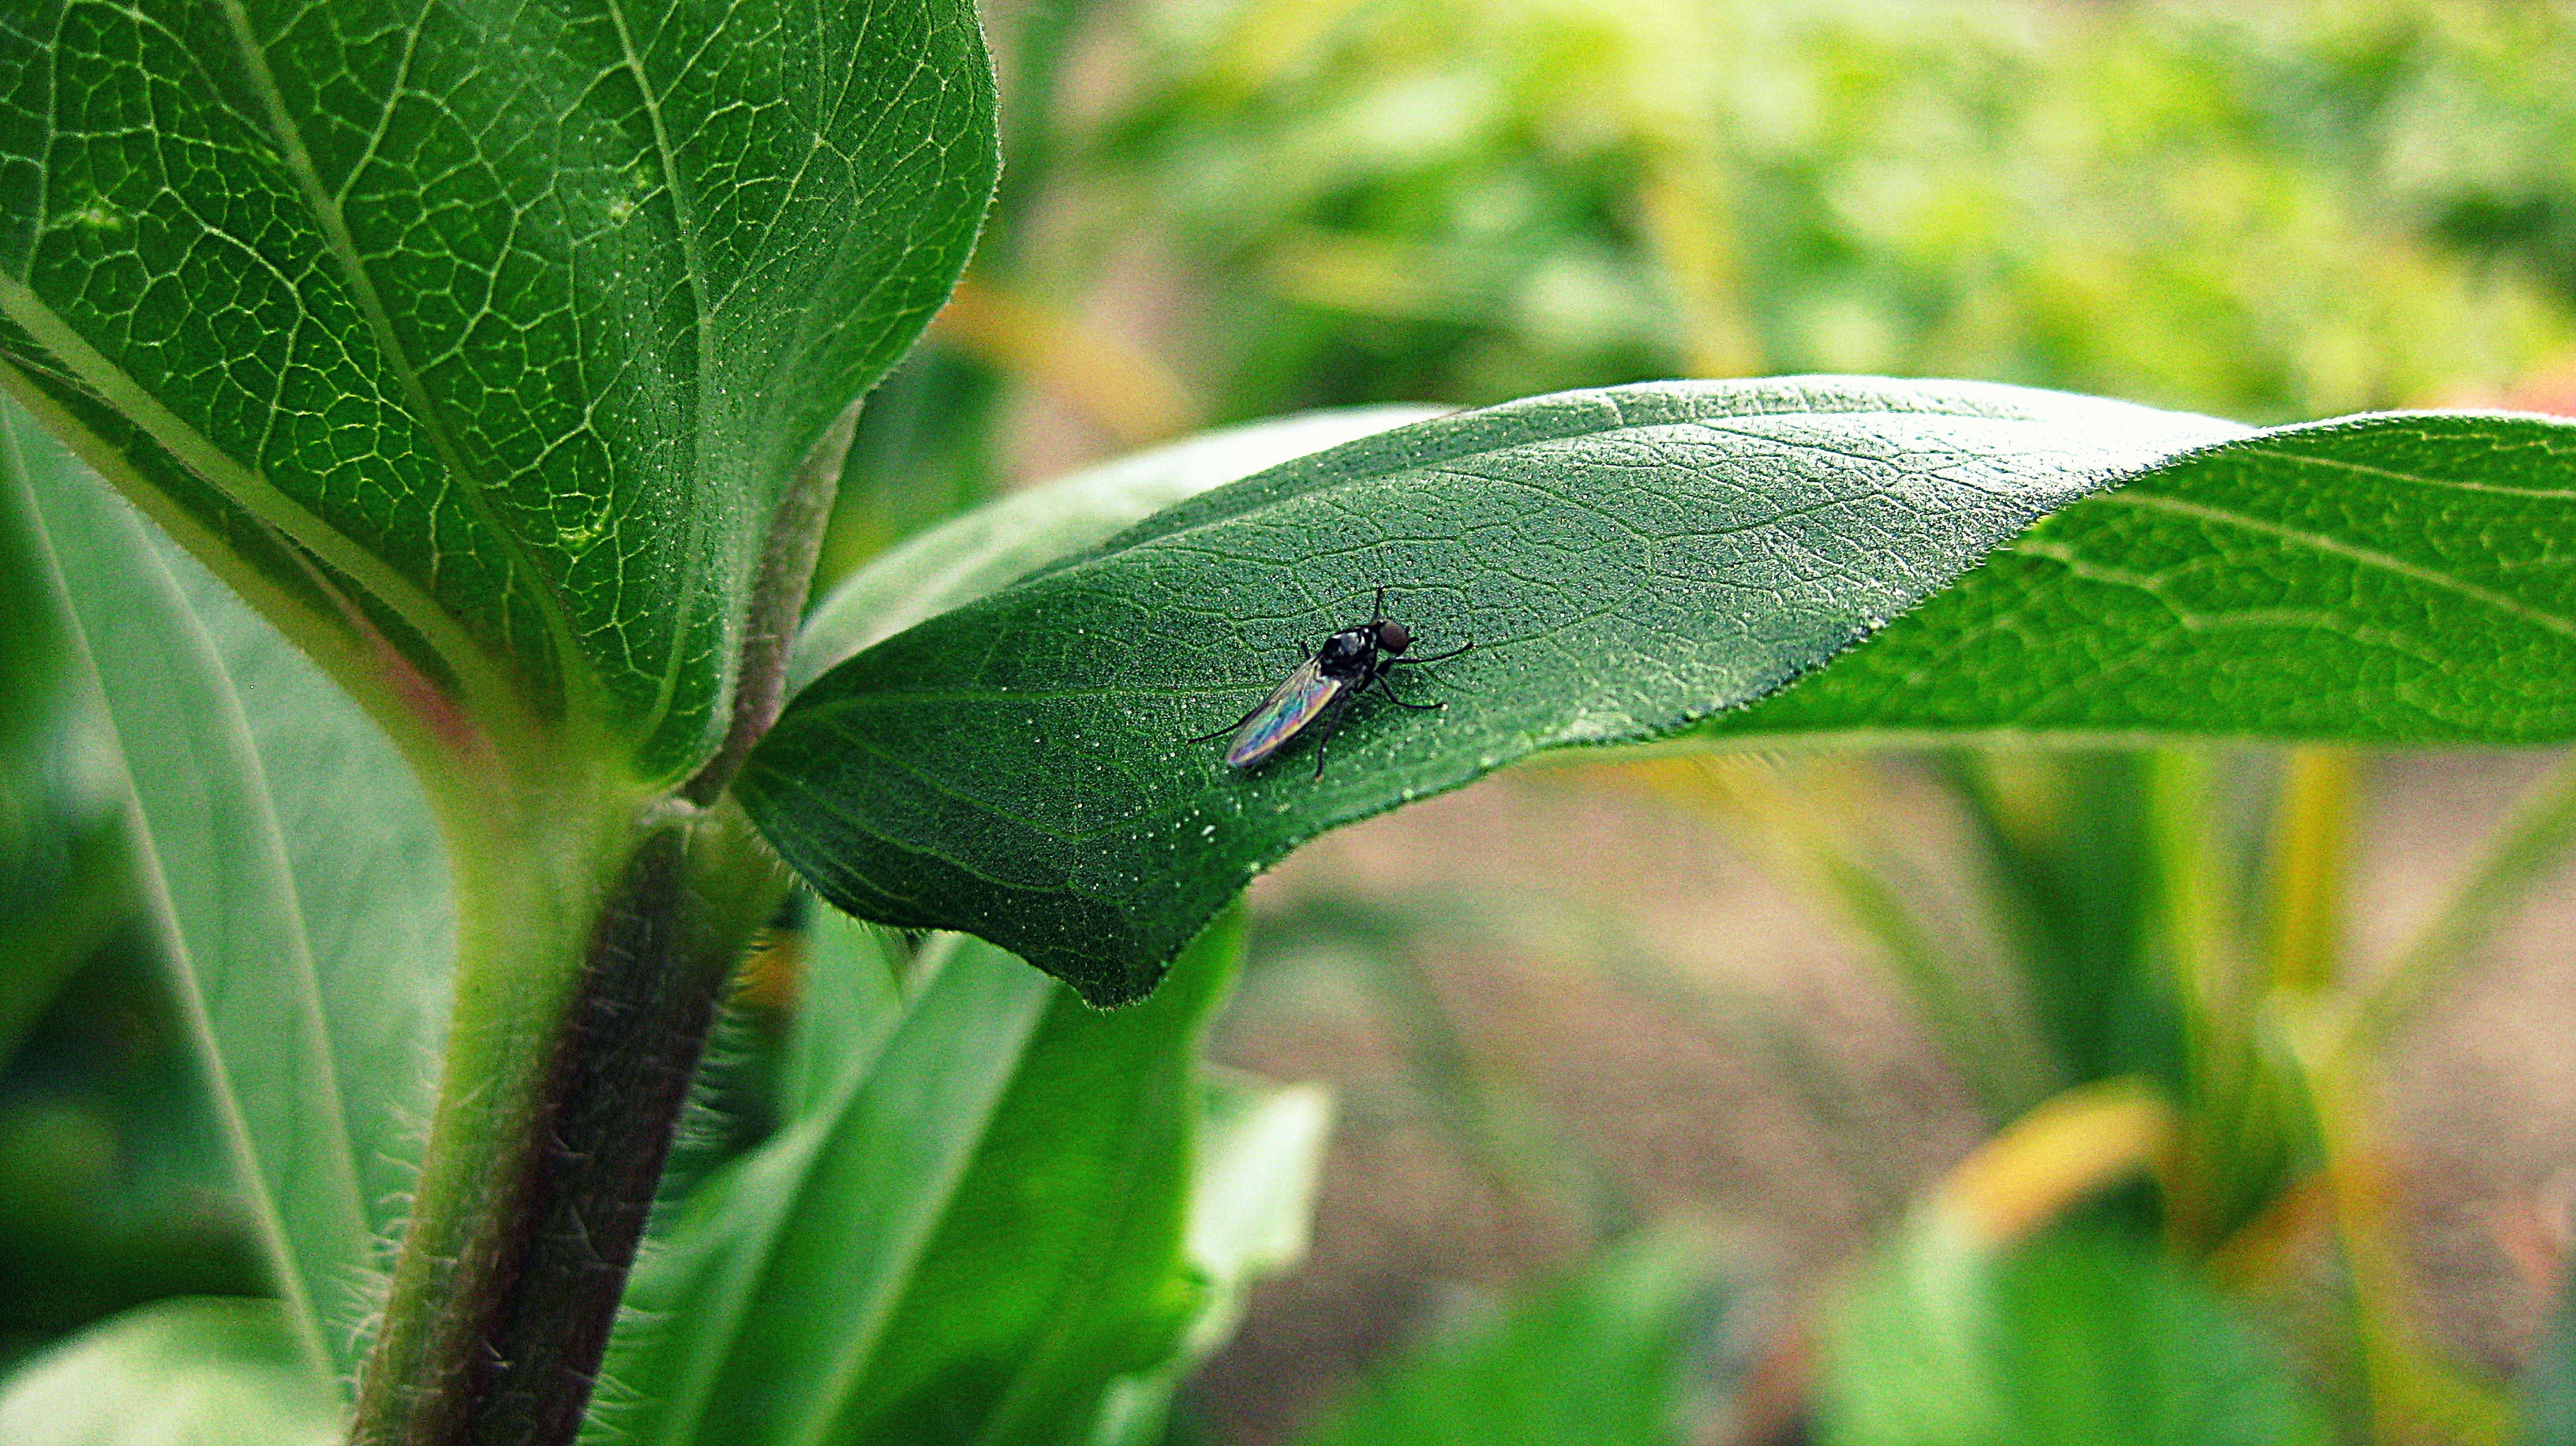
nature, grass, plant, lawn, leaf, flower, fly, wildlife, foliage, green, jungle, insect, botany, butterfly, flora, fauna, plants, invertebrate, greenery, wildflower, close up, leaves, leafy, gardening, rainforest, insects, gardens, tropics, flies, macro photography, plant stem, moths and butterflies, dayflower family